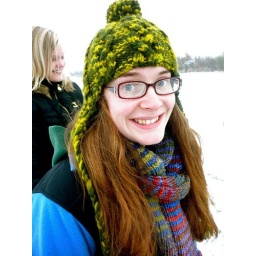
snowboarder hat that rocks in malabrigo chunky in jaen and noro striped scarf